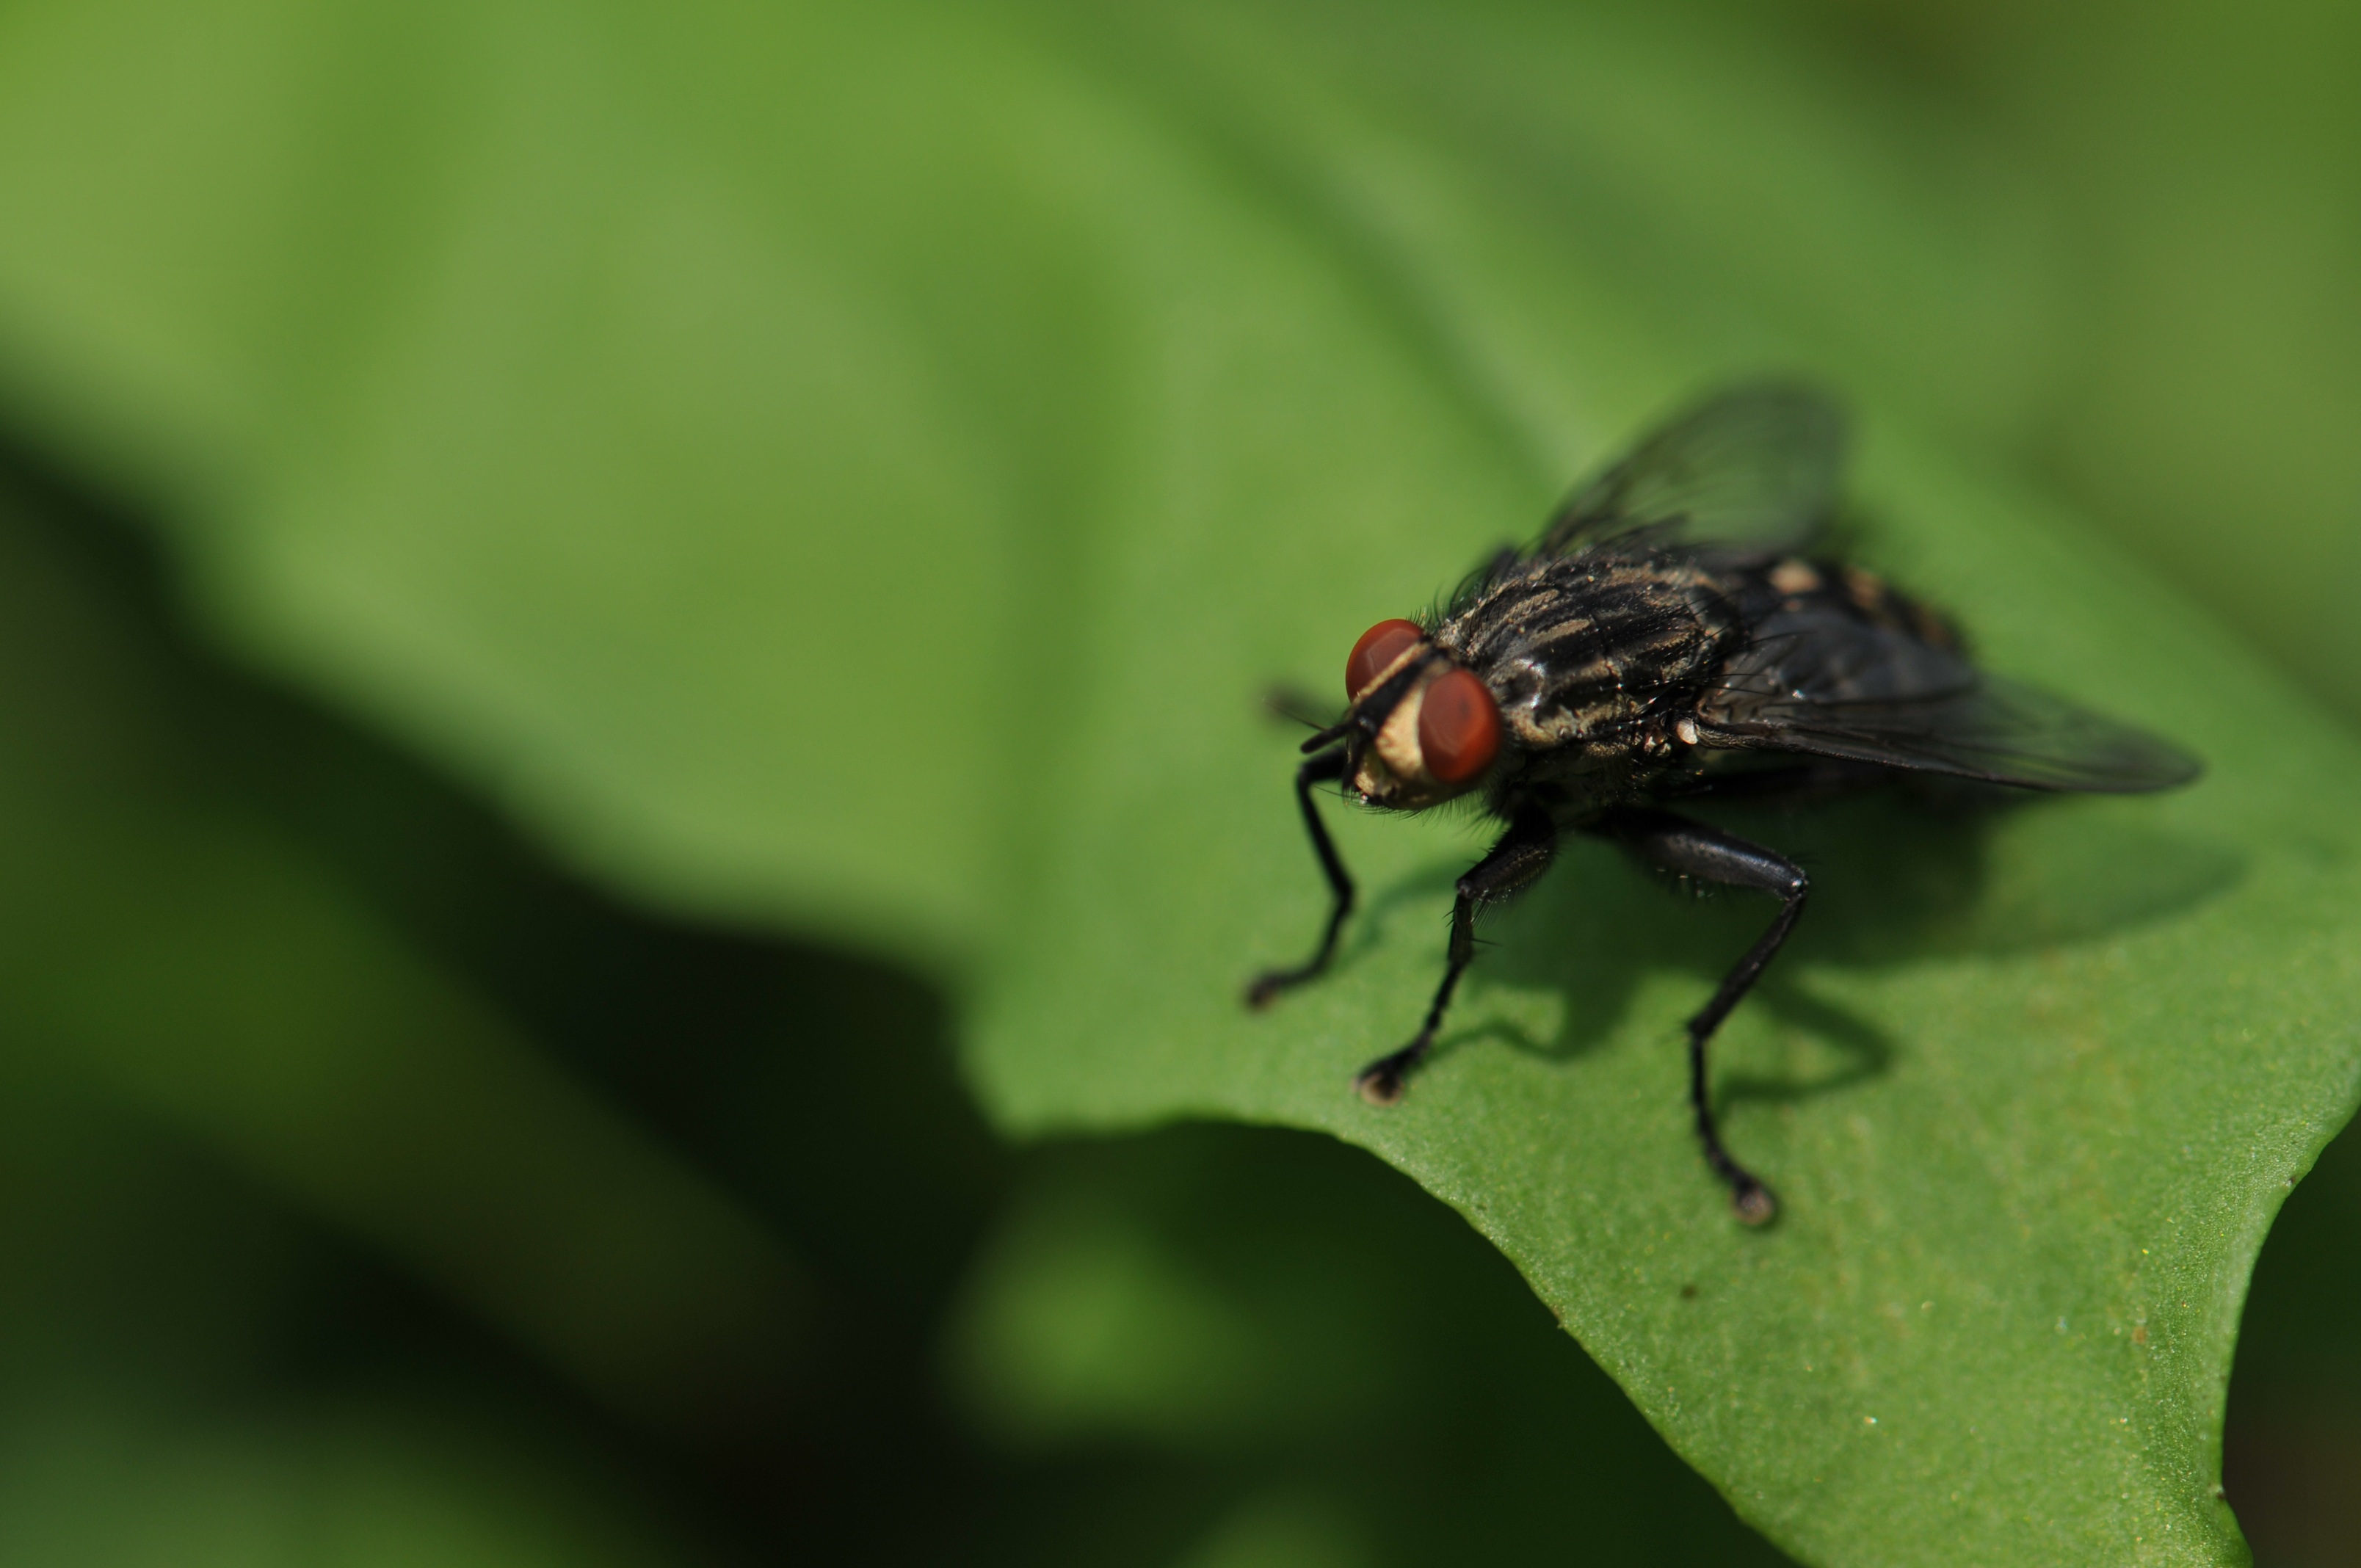
nature, photography, leaf, flower, fly, wildlife, green, insect, macro, bug, botany, flora, fauna, invertebrate, close up, pest, nectar, macro photography, plant stem